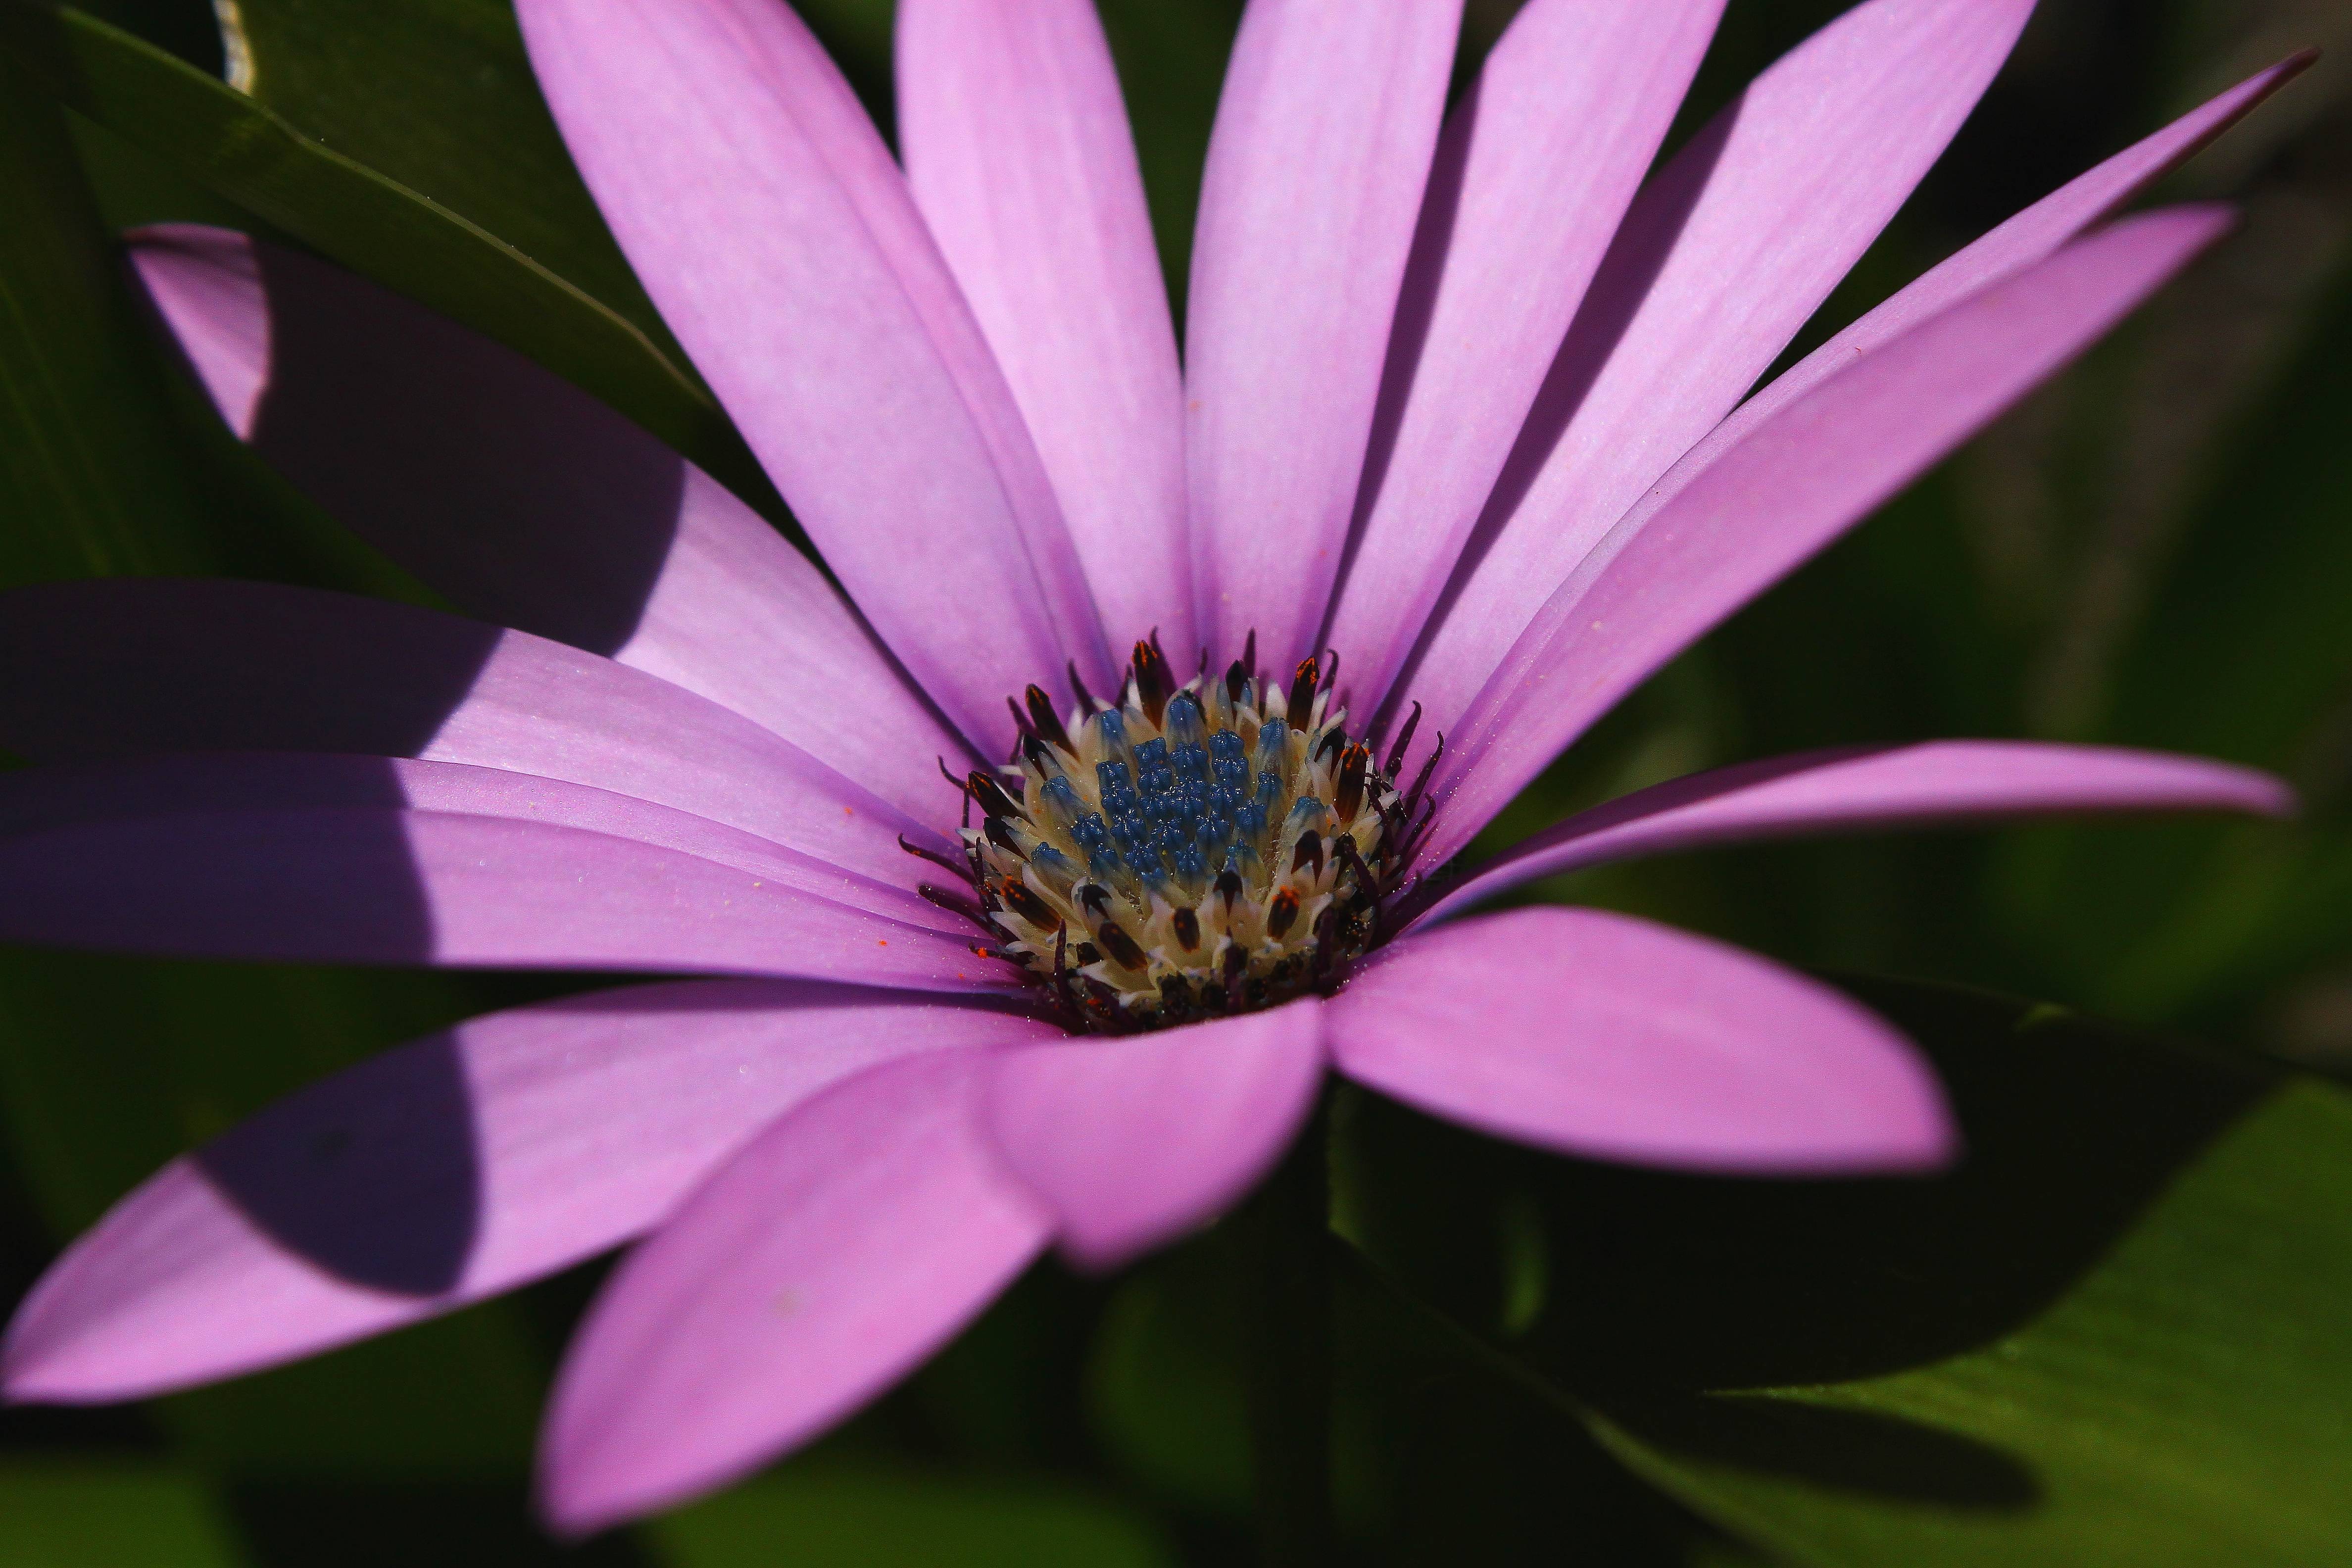
nature, blossom, plant, photography, flower, petal, macro, botany, flora, wildflower, flowers, close up, flores, ggl1, canoneos500d, macro photography, flowering plant, plant stem, land plant